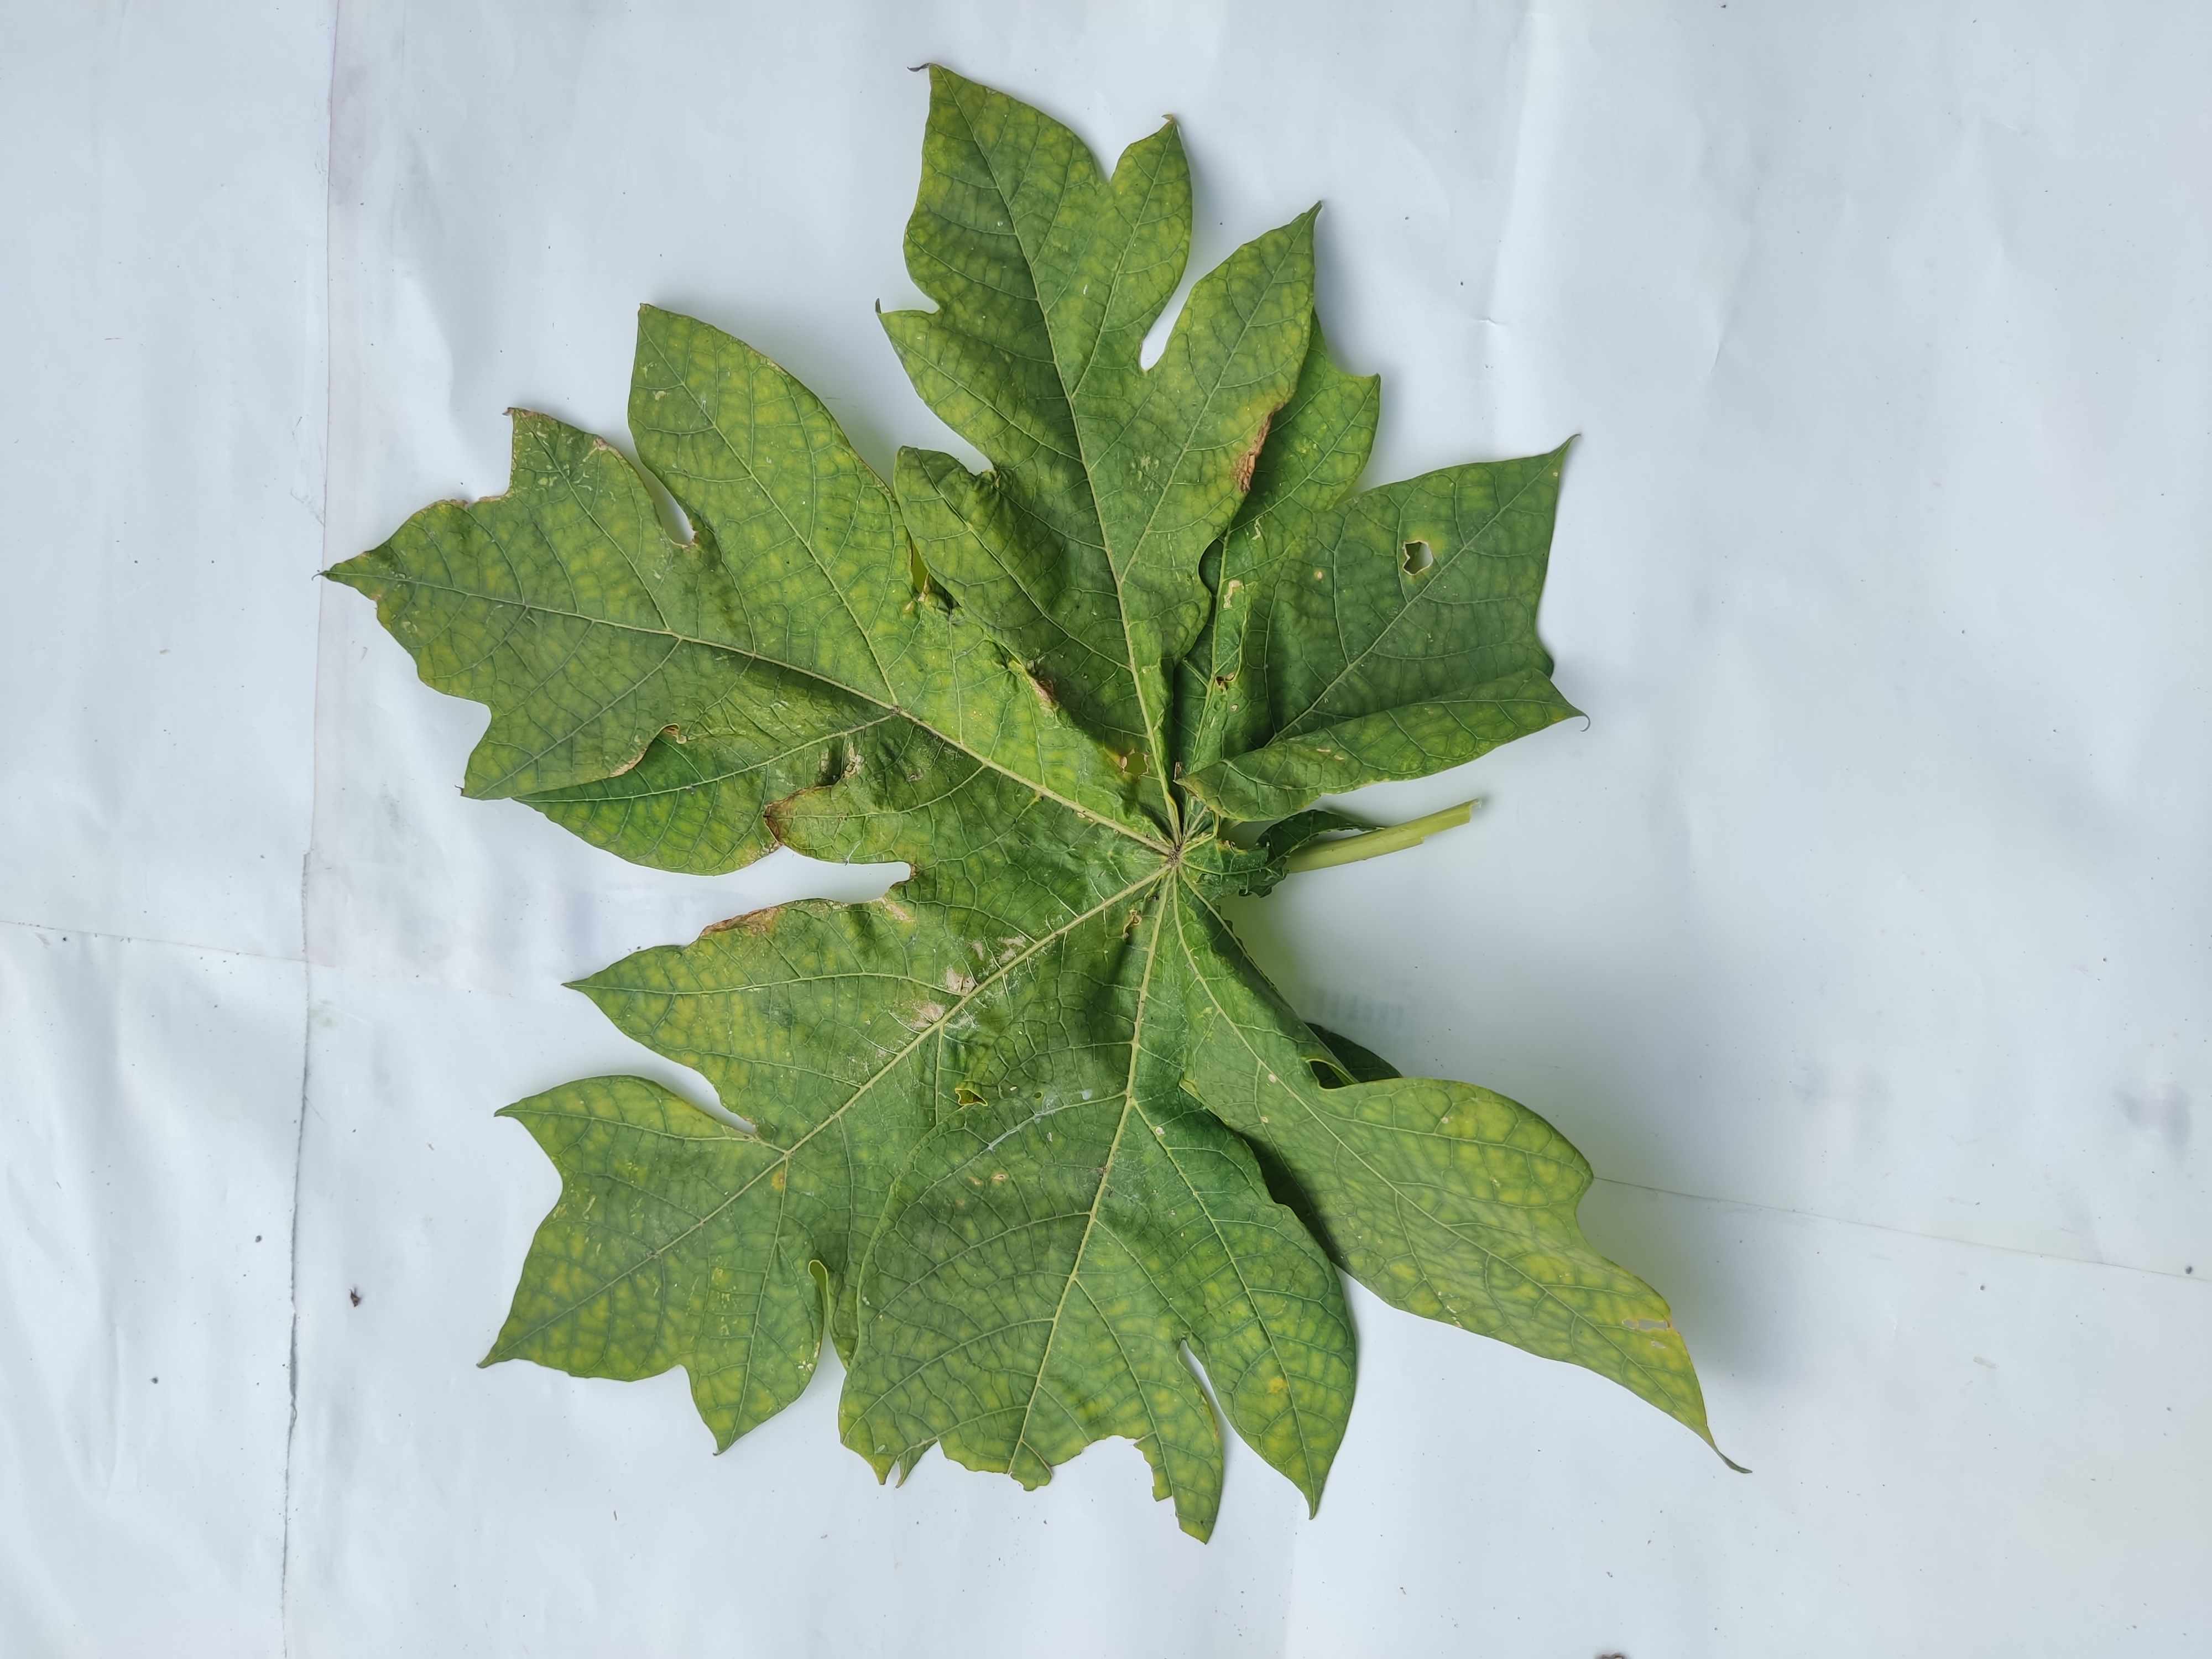
Label: Ring Spot